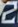
Number: 2